Medieval technology

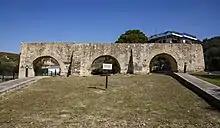
A medieval aqueduct unearthed

Ancient and medieval civilizations needed and used water to grow the human population as well as to partake in daily activities. One of the ways that ancient and medieval people gained access to water was through qanats, which were a water duct system that would bring water from an underground source or river source to villages or cities. A qanat is a tunnel that is just big enough that a single digger could travel through the tunnel and find the source of water as well as allow for water to travel through the duct system to farm land or villages for irrigation or drinking purposes. These tunnels had a gradual slope which used gravity to pull the water from either an aquifer or a water well. This system was originally found in middle eastern areas and is still used today in places where surface water is hard to find. Qanats were very helpful in not losing water while being transported as well. The most famous water duct system was the Roman aqueduct system, and medieval inventors used the aqueduct system as a blueprint for getting water to villages more quickly and easily than diverting rivers. After aqueducts and qanats much other water based technology was created and used in medieval periods including water mills, dams, wells and other such technology for easy access to water.